Edwin Hill-Trevor, 1st Baron Trevor

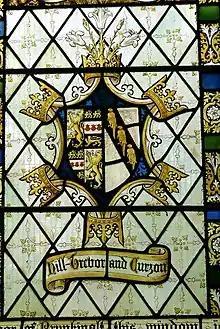
Arms of 1st Baron Trevor impaling Curzon. St.Mary's Church, Chirk, Wales

Arthur Edwin Hill-Trevor, 1st Baron Trevor (4 November 1819 – 25 December 1894), styled as Lord Edwin Hill until 1862 and as Lord Edwin Hill-Trevor from 1862 to 1880, was a long-standing Anglo-Irish Conservative Member of Parliament.